33rd Alabama Infantry Regiment

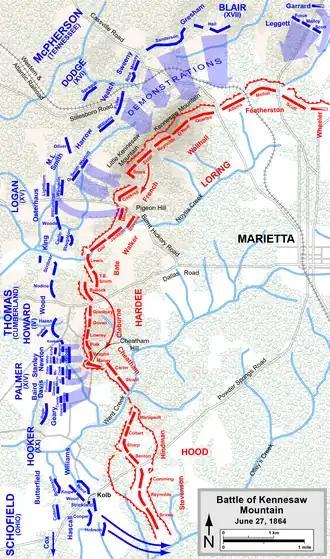
Unit positions during the Battle of Kennesaw Mountain. Cleburne's division is near the center of the Confederate line; the 33rd Alabama was part of Lowrey's brigade

Determined to outflank Johnston's latest defensive position in the Allatoona Pass, Sherman moved to the southwest, intending to circle around Allatoona and cut off Johnston's retreat. But Johnston beat him to the punch, pulling back and moving toward Dallas. After a clash at New Hope Church stopped the Federal advance, both sides rushed additional troops into the area; among them was Cleyburne's Division, which deployed on the far right flank of the Southern army in densely wooded terrain with Lowrey's Brigade (including the 33rd Alabama) in reserve on its left. Opposite them were three Federal divisions belonging to Major Generals Thomas J. Wood, Jacob D. Cox and Milo S. Hascall; the overall plan was for Sherman's army to attack the Confederate right flank. For this fight, the 33rd mustered 525 men present for duty, with the number of "effectives" rated at 493.